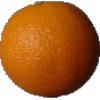
Label: orange